Utrechtse sneltram

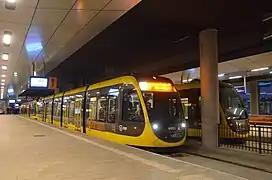
CAF trams at Utrecht CS Centrumzijde, terminal of the Uithoflijn

In 2008, Utrecht purchased trams built in the 1980s from Vienna at a cost of 837,000 euros. The Vienna trams ("de Weense trams") were delivered to Utrecht in 2009. The trams required some adjustments before going into service. They received a new onboard computer and a mobile telephone to communicate with central dispatchers. Adjustments were required to tram doorways and the platform height. These trams were used only during rush hours at the busiest stops between Utrecht Centraal and Nieuwegein Stadscentrum. Special sign boards indicated to passengers where the Vienna trams stopped. When received, the trams had no noteworthy defects, and they had run well in Vienna. However, in Utrecht the Vienna trams had technical problems costing the operator 3.2 million euros in maintenance; they also caused extra wear to the rails. The rise in ridership expected in 2008 when the trams were purchased did not materialize. The trams were sold to Krakow, Poland and were disposed of by the summer of 2014.